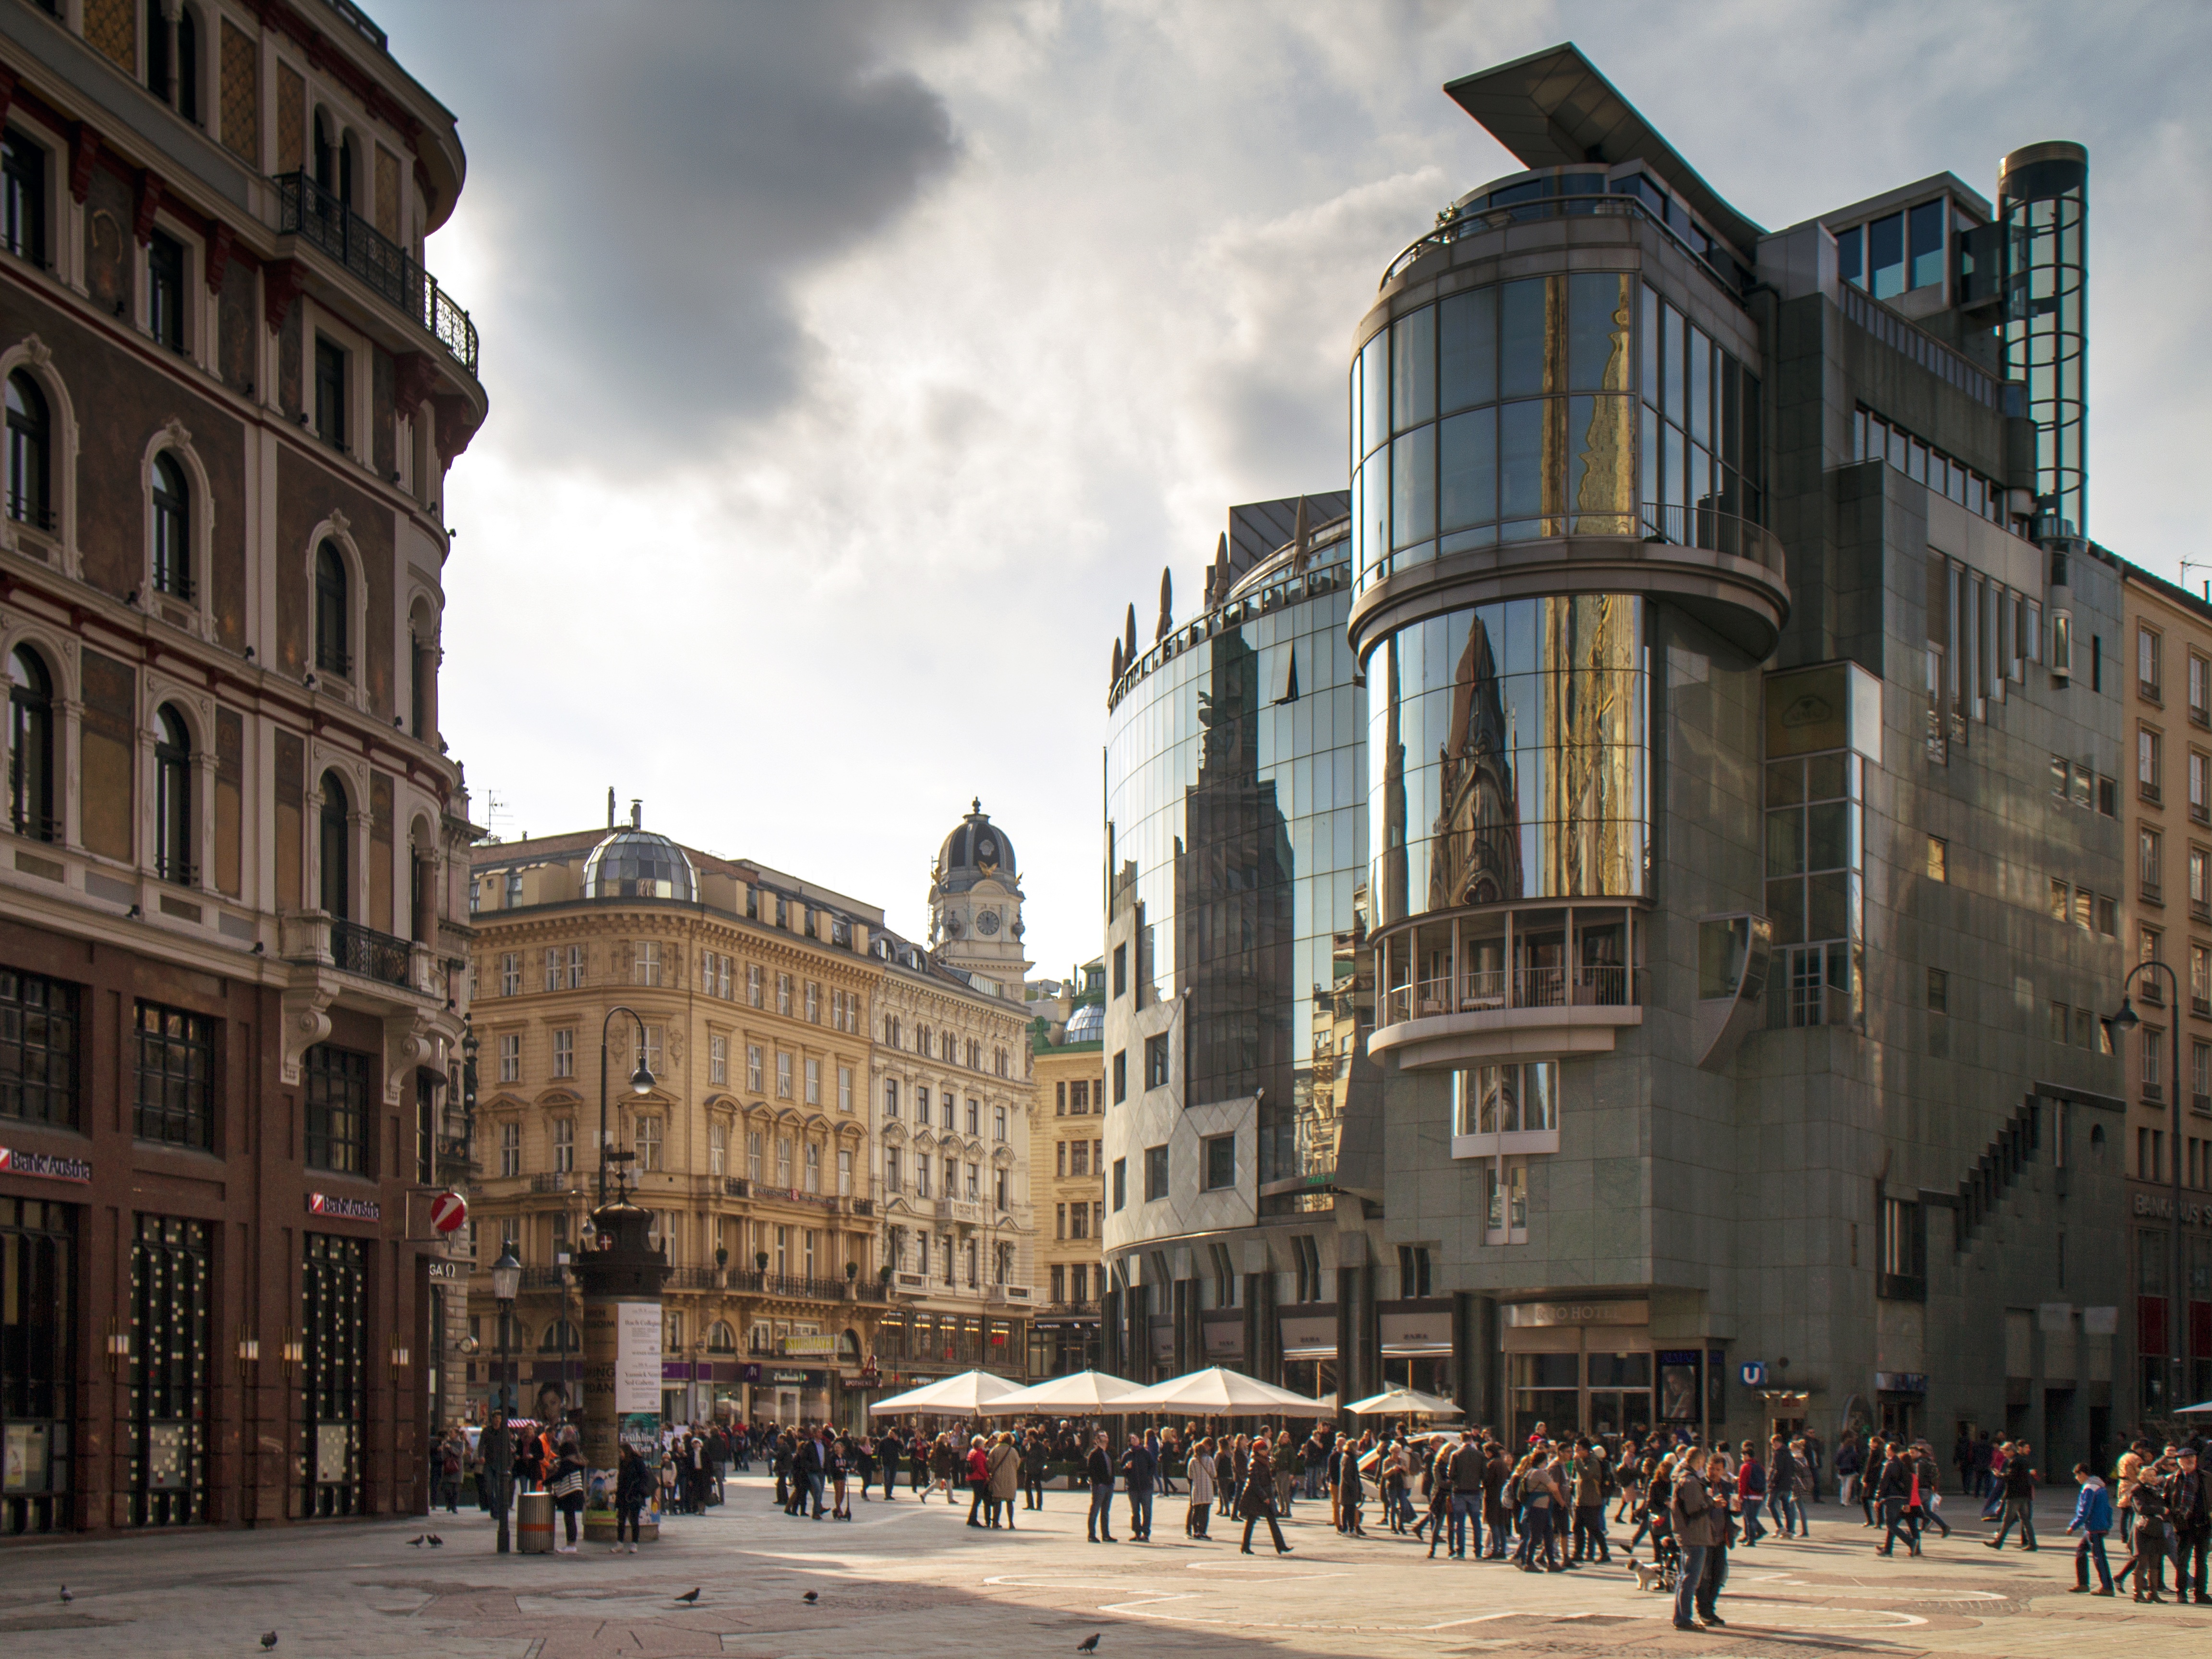
architecture, road, street, town, building, city, cityscape, downtown, plaza, landmark, facade, austria, infrastructure, vienna, town square, neighbourhood, urban area, human settlement